Philip Vian

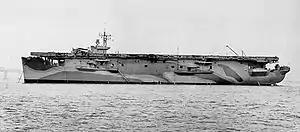
at anchor in San Francisco Bay on 13 November 1942

In September 1943, he commanded Force V, a flotilla of escort aircraft carriers providing air support for the Allied landings at Salerno, Italy. Force V comprised the escort aircraft carriers , , and , and the maintenance carrier , acting temporarily as a light fleet carrier. The planned period had to be increased and, when Lieutenant General Mark Clark, commanding the American Fifth Army, requested Force V to stay longer despite fuel shortages, Vian replied: "My carriers will stay here if we have to row back." Vian was twice mentioned in despatches; once for each of the Italian operations.